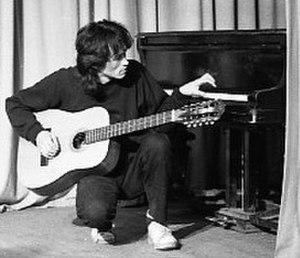
Viktor Tsoï, né le 21 juin 1962 à Léningrad et mort accidentellement le 15 août 1990 en RSS de Lettonie, est un chanteur de rock soviétique, qui fut actif dans les années 1980, et leader du groupe Kino.